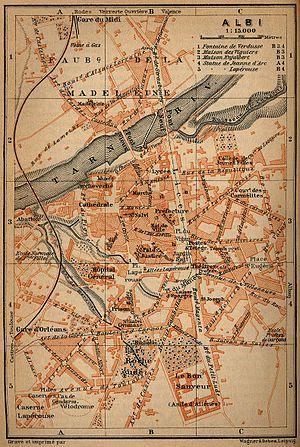
Albi est une commune du Sud-Ouest de la France, chef-lieu du département du Tarn en région Occitanie et le siège de l'archidiocèse d'Albi, Castres et Lavaur.